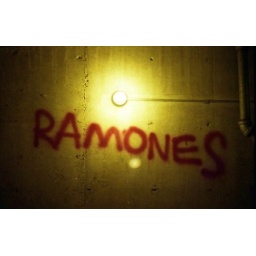
punk rock fans left their mark in the hidden crannies of the theater